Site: brandenburg
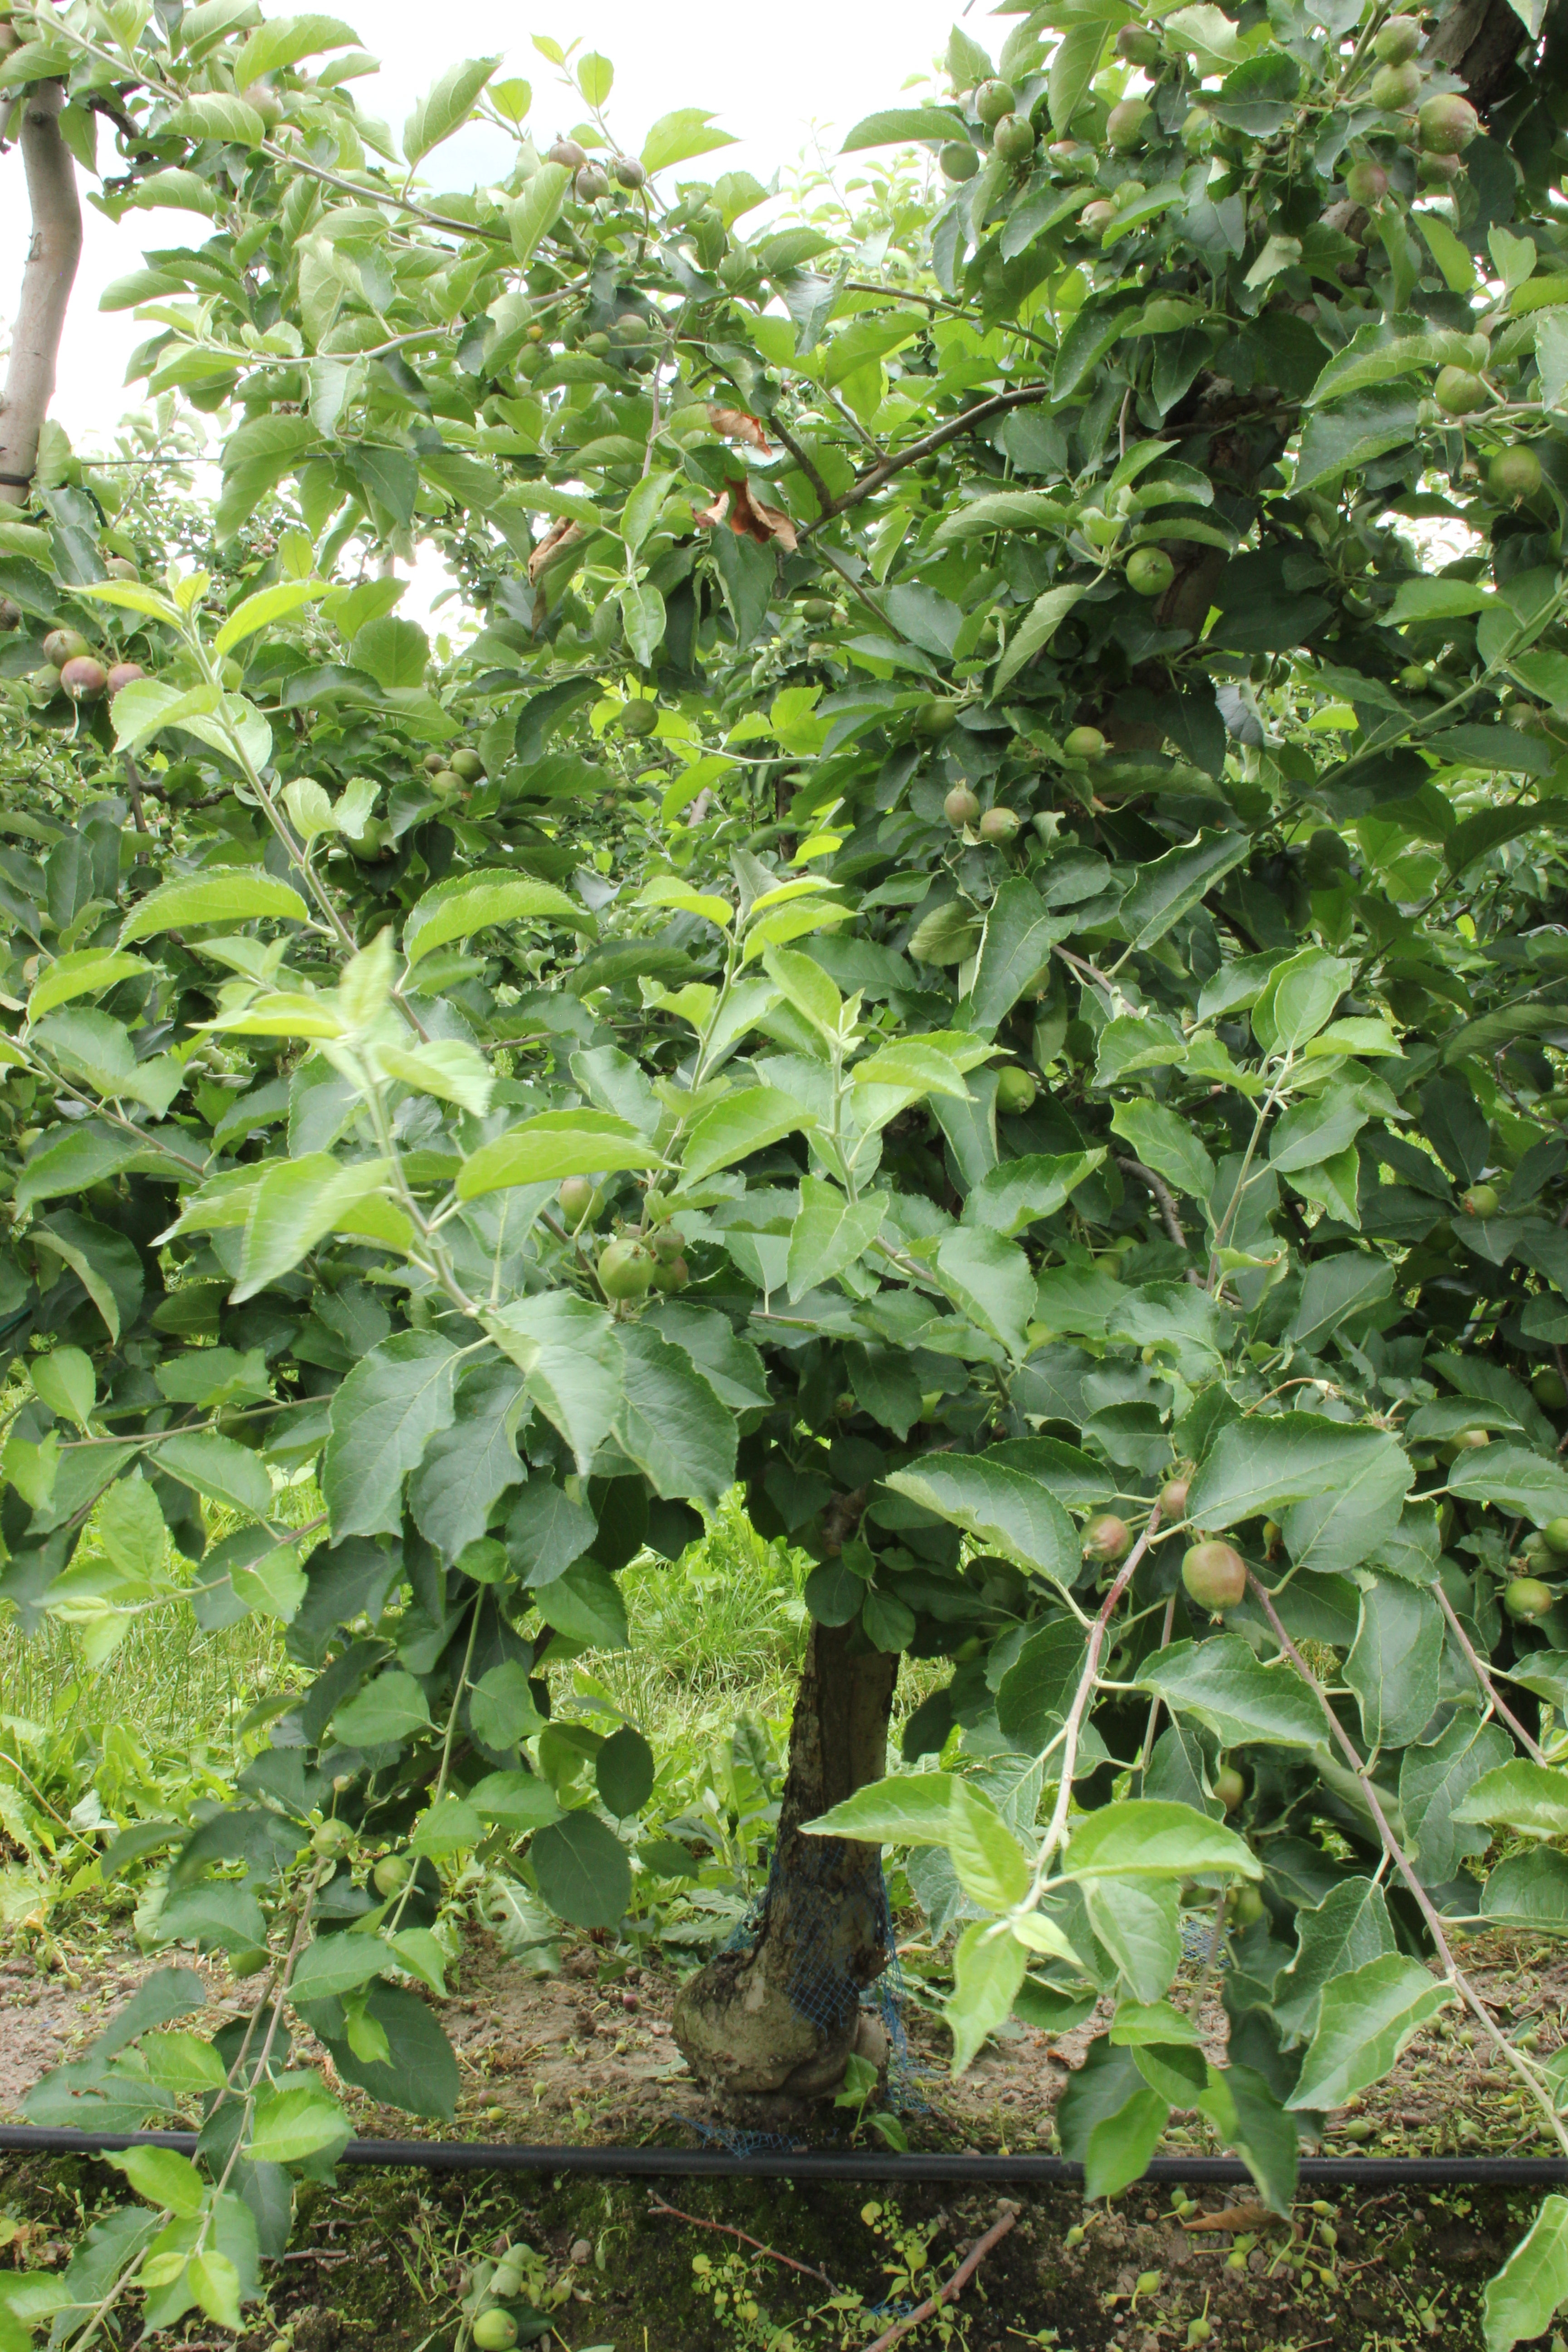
Growth stage (BBCH 73): Development of fruit